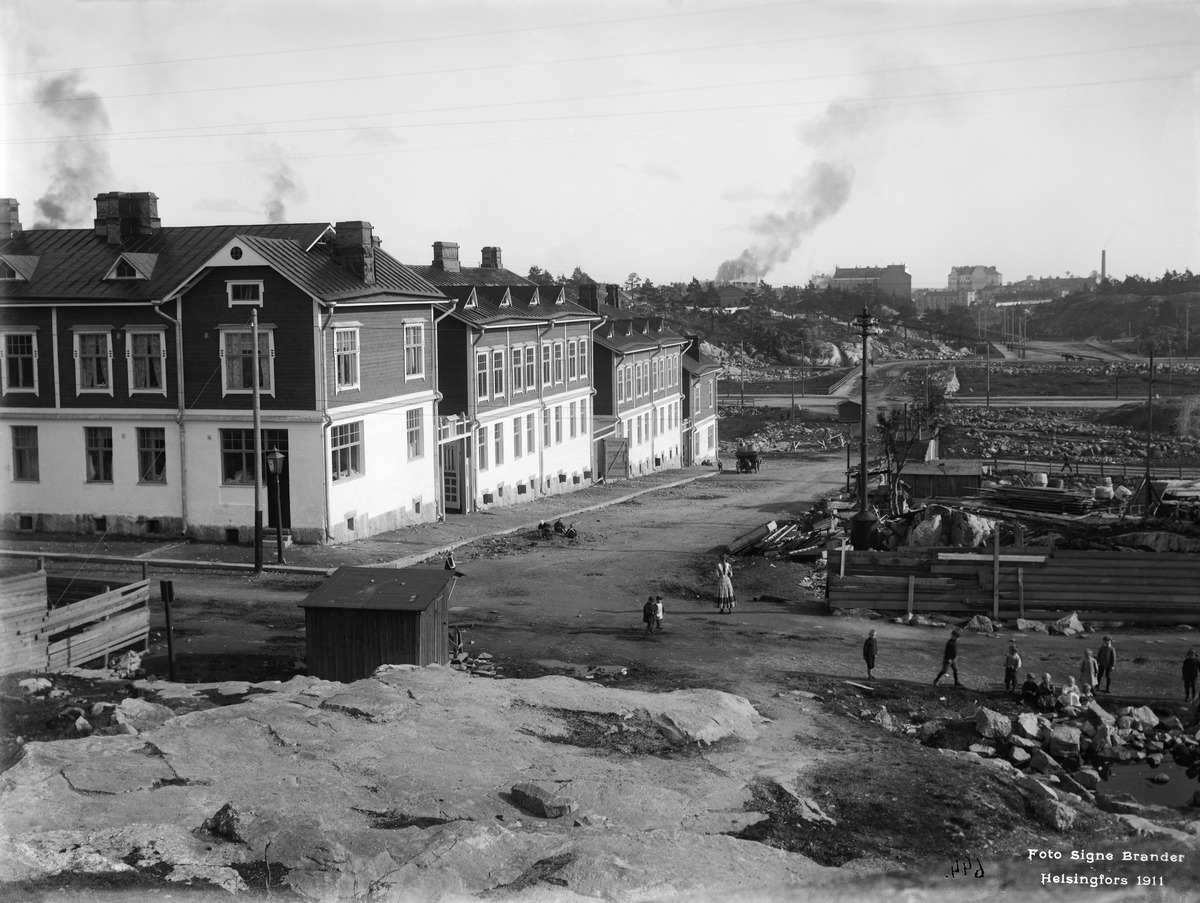
Josafatinkatu 7, 5,  Kirstinkatu 5
sisällön kuvaus: Josafatinkatu 7, 5,  Kirstinkatu 5 mustavalkoinen
Kuvaaja: Brander, Signe, valokuvaaja
Ajankohta: kuvausaika 1911
Paikka: Suomi, Uusimaa, Helsinki, Alppila Helsinki, Josafatinkatu 7, 5, Kirstinkatu 7
Aiheet: puurakennukset, rakentamattomat alueet